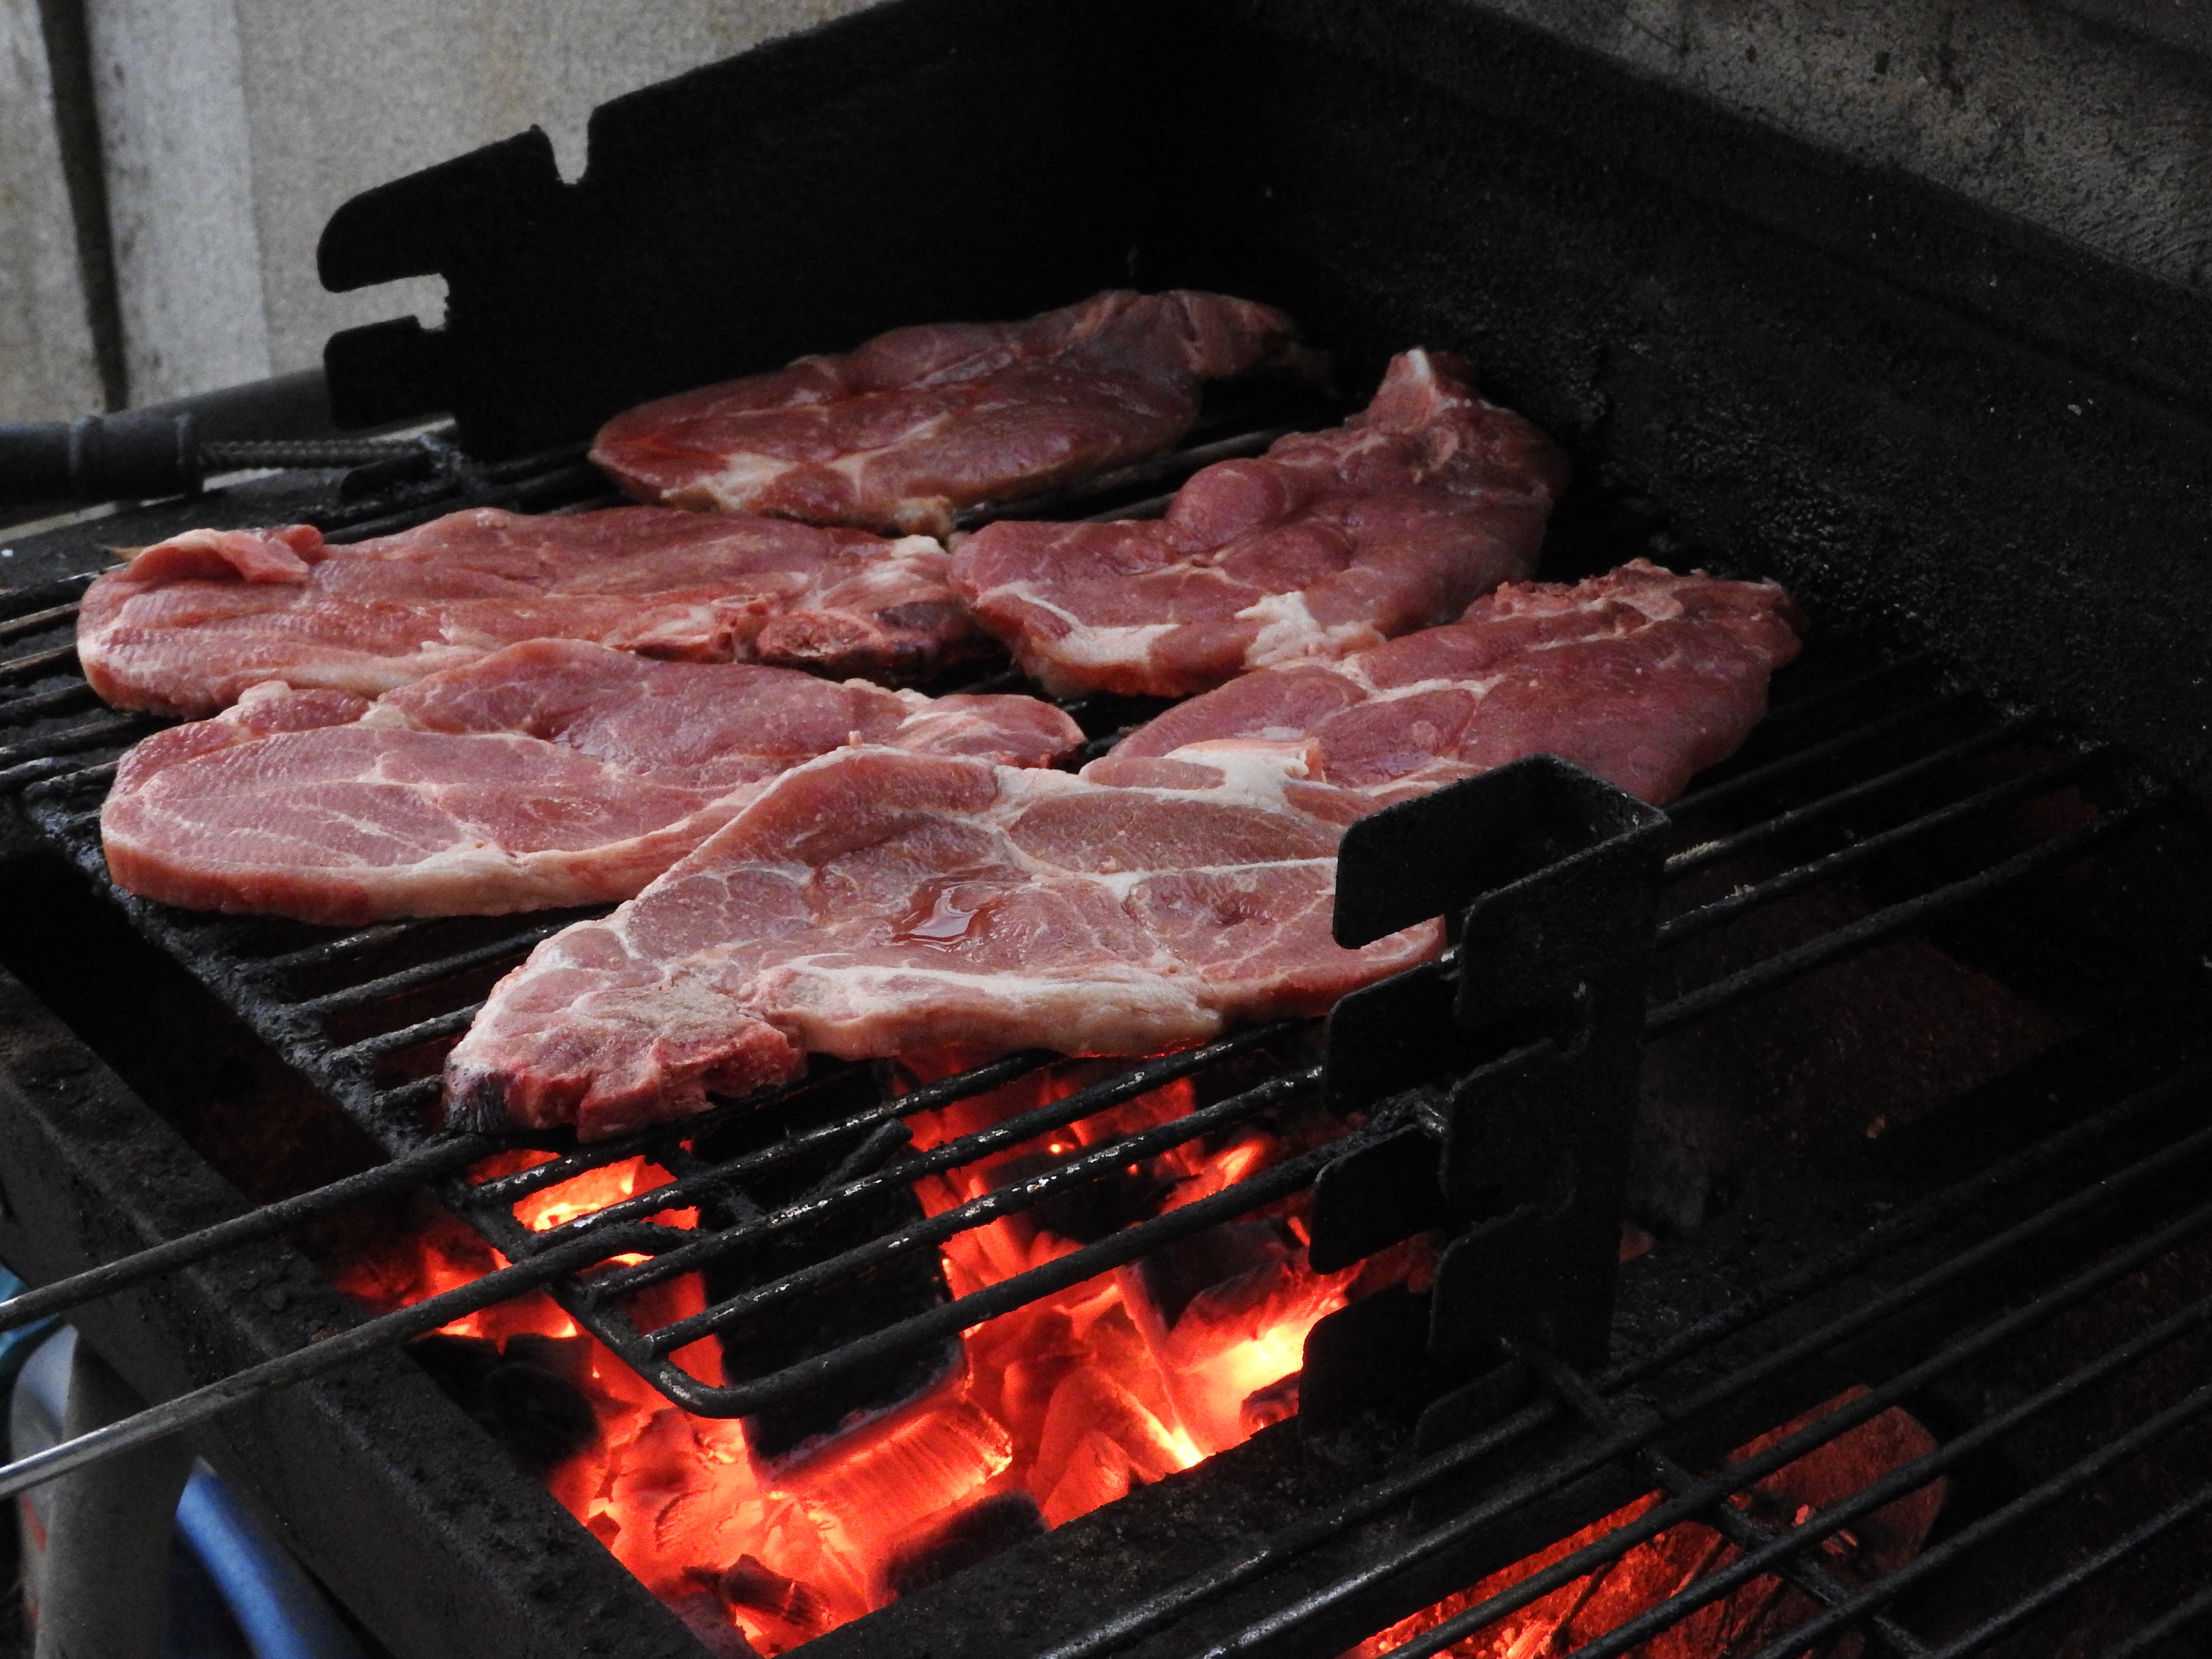
barbecue, fire, meat, flame, meal, cuisine, grilling, barbecue grill, red meat, food, dish, animal fat, cooking, horumonyaki, outdoor grill, flat iron steak, yakiniku, pork steak, flesh, ingredient, churrasco food, venison, beef, meat chop, veal, pork chop, sirloin steak, rib eye steak, kobe beef, grillades, steak, roasting, pork, goat meat, back bacon, offal, short ribs, Barbacoa, samgyeopsal, beef tenderloin, pork loin, galbi, bacon, carne asada, lamb and mutton, salt cured meat, kassler, kitchen appliance, pork ribs, horse meat, brisket